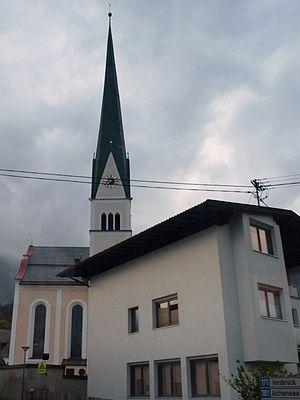
Wiesing est une commune autrichienne du district de Schwaz dans le Tyrol.